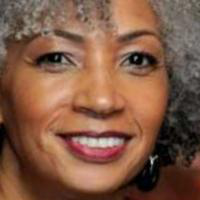
Age group: age 66-80